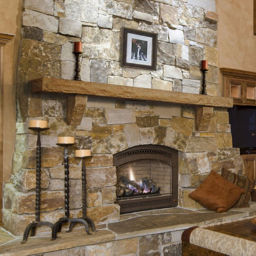
maybe a bit bigger on the actual opening of the fireplace and different decorations , but still !